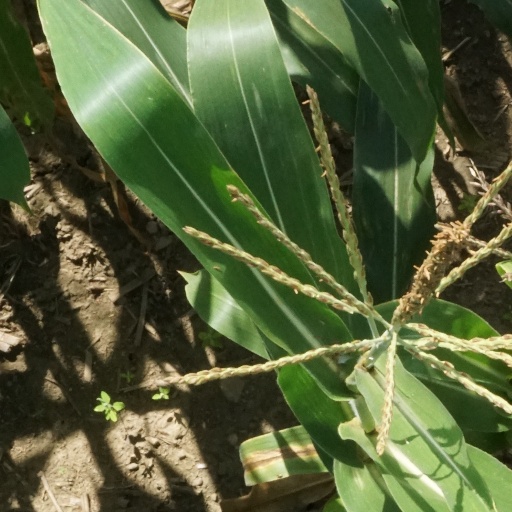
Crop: maize; corn